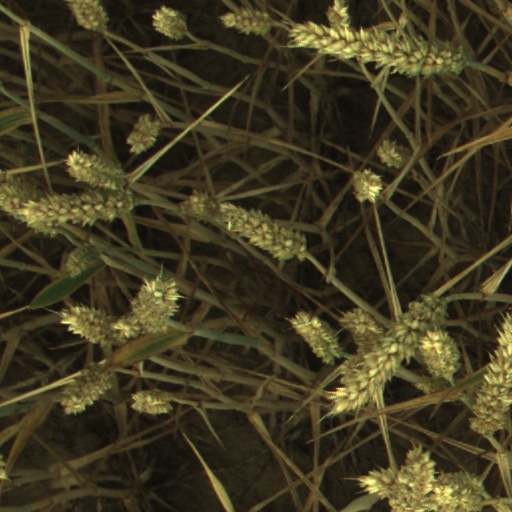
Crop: wheat